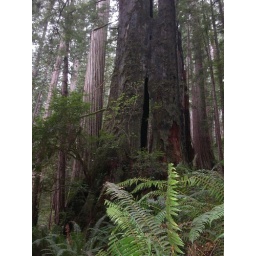
Ferns covered the floor of the rewood forest in Prarie State Park.